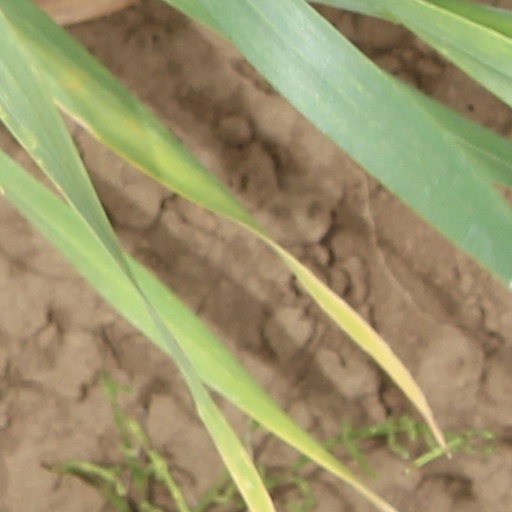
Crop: wheat